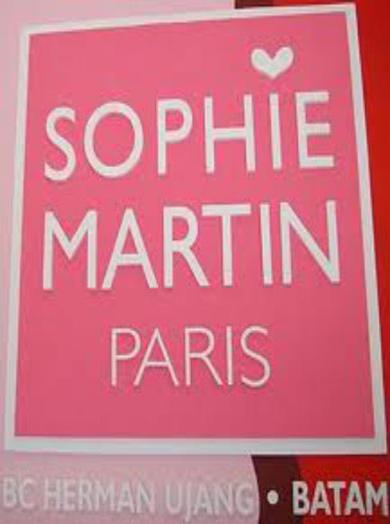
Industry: Clothes